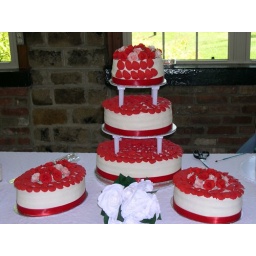
Five cakes covered in buttercream with fondant roses and rose petals and red satin ribbon around the bottoms.